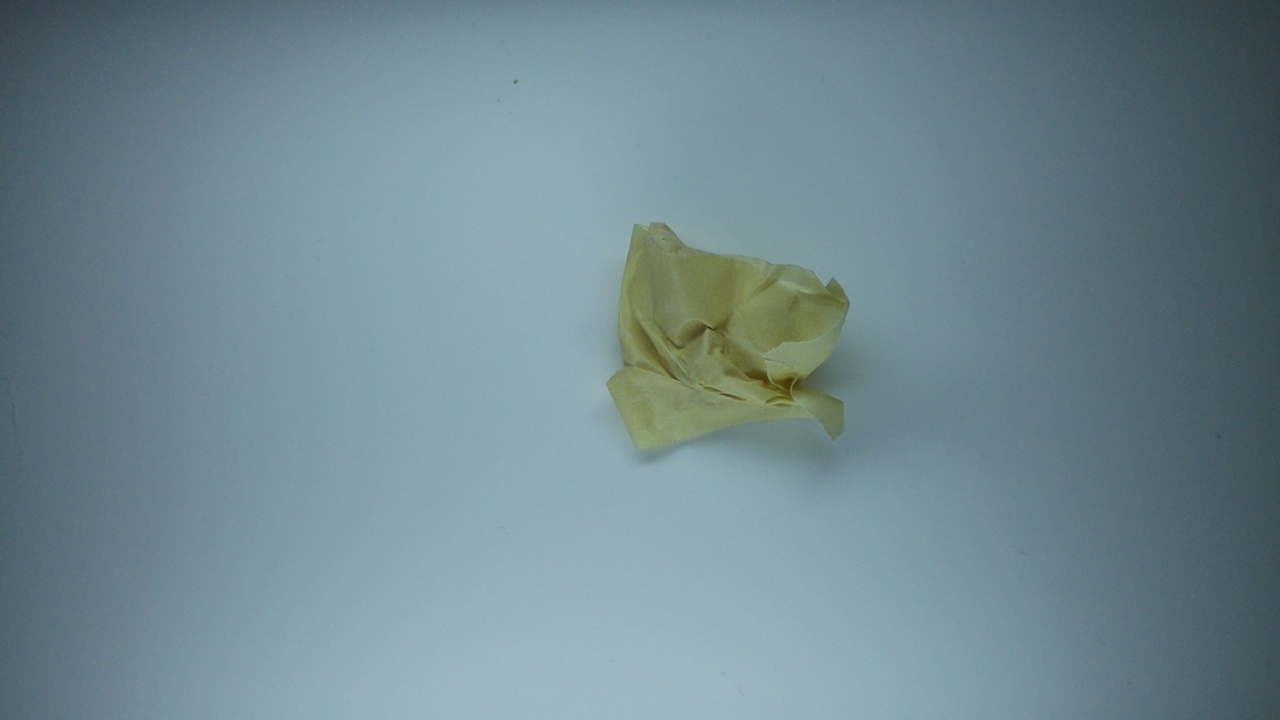
Label: trash